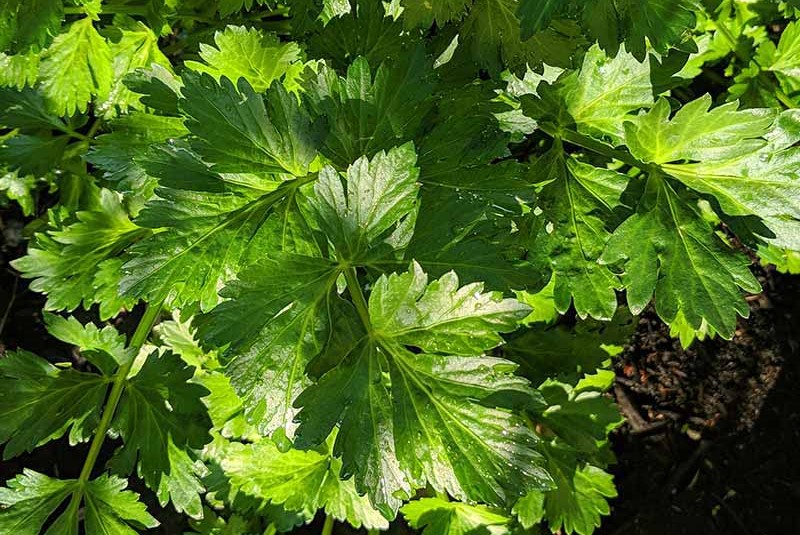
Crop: unknown
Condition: celery